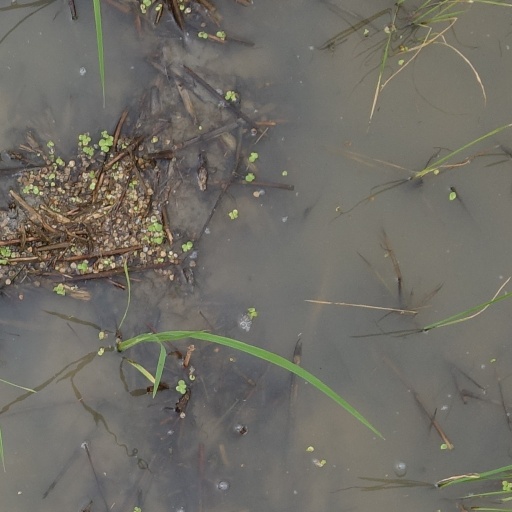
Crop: rice